Bramham, West Yorkshire

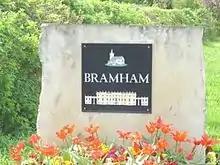
Village signpost along Toulston Lane on the way to Tadcaster.

Community-based activities take place in Bramham Village Hall, and include groups and classes for drama, dance and fitness, Guides and Brownies, youth, and ramblers, and provides for church functions, senior citizens, parties, Bramham in Bloom, the NSPCC, and the Yorkshire Countrywomen's Association. Entertainment has included bands from the US and Sweden, comedian Dominic Holland, an evening with Indian musicians, and New Year's Eve parties.